Hunters, Virginia

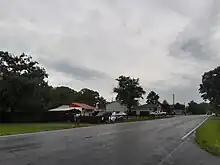
Pa Pa Jim's Soft Serve Treats and Troy Market in Hunters.

Hunters is an unincorporated community in Fluvanna County, in the U.S. state of Virginia.